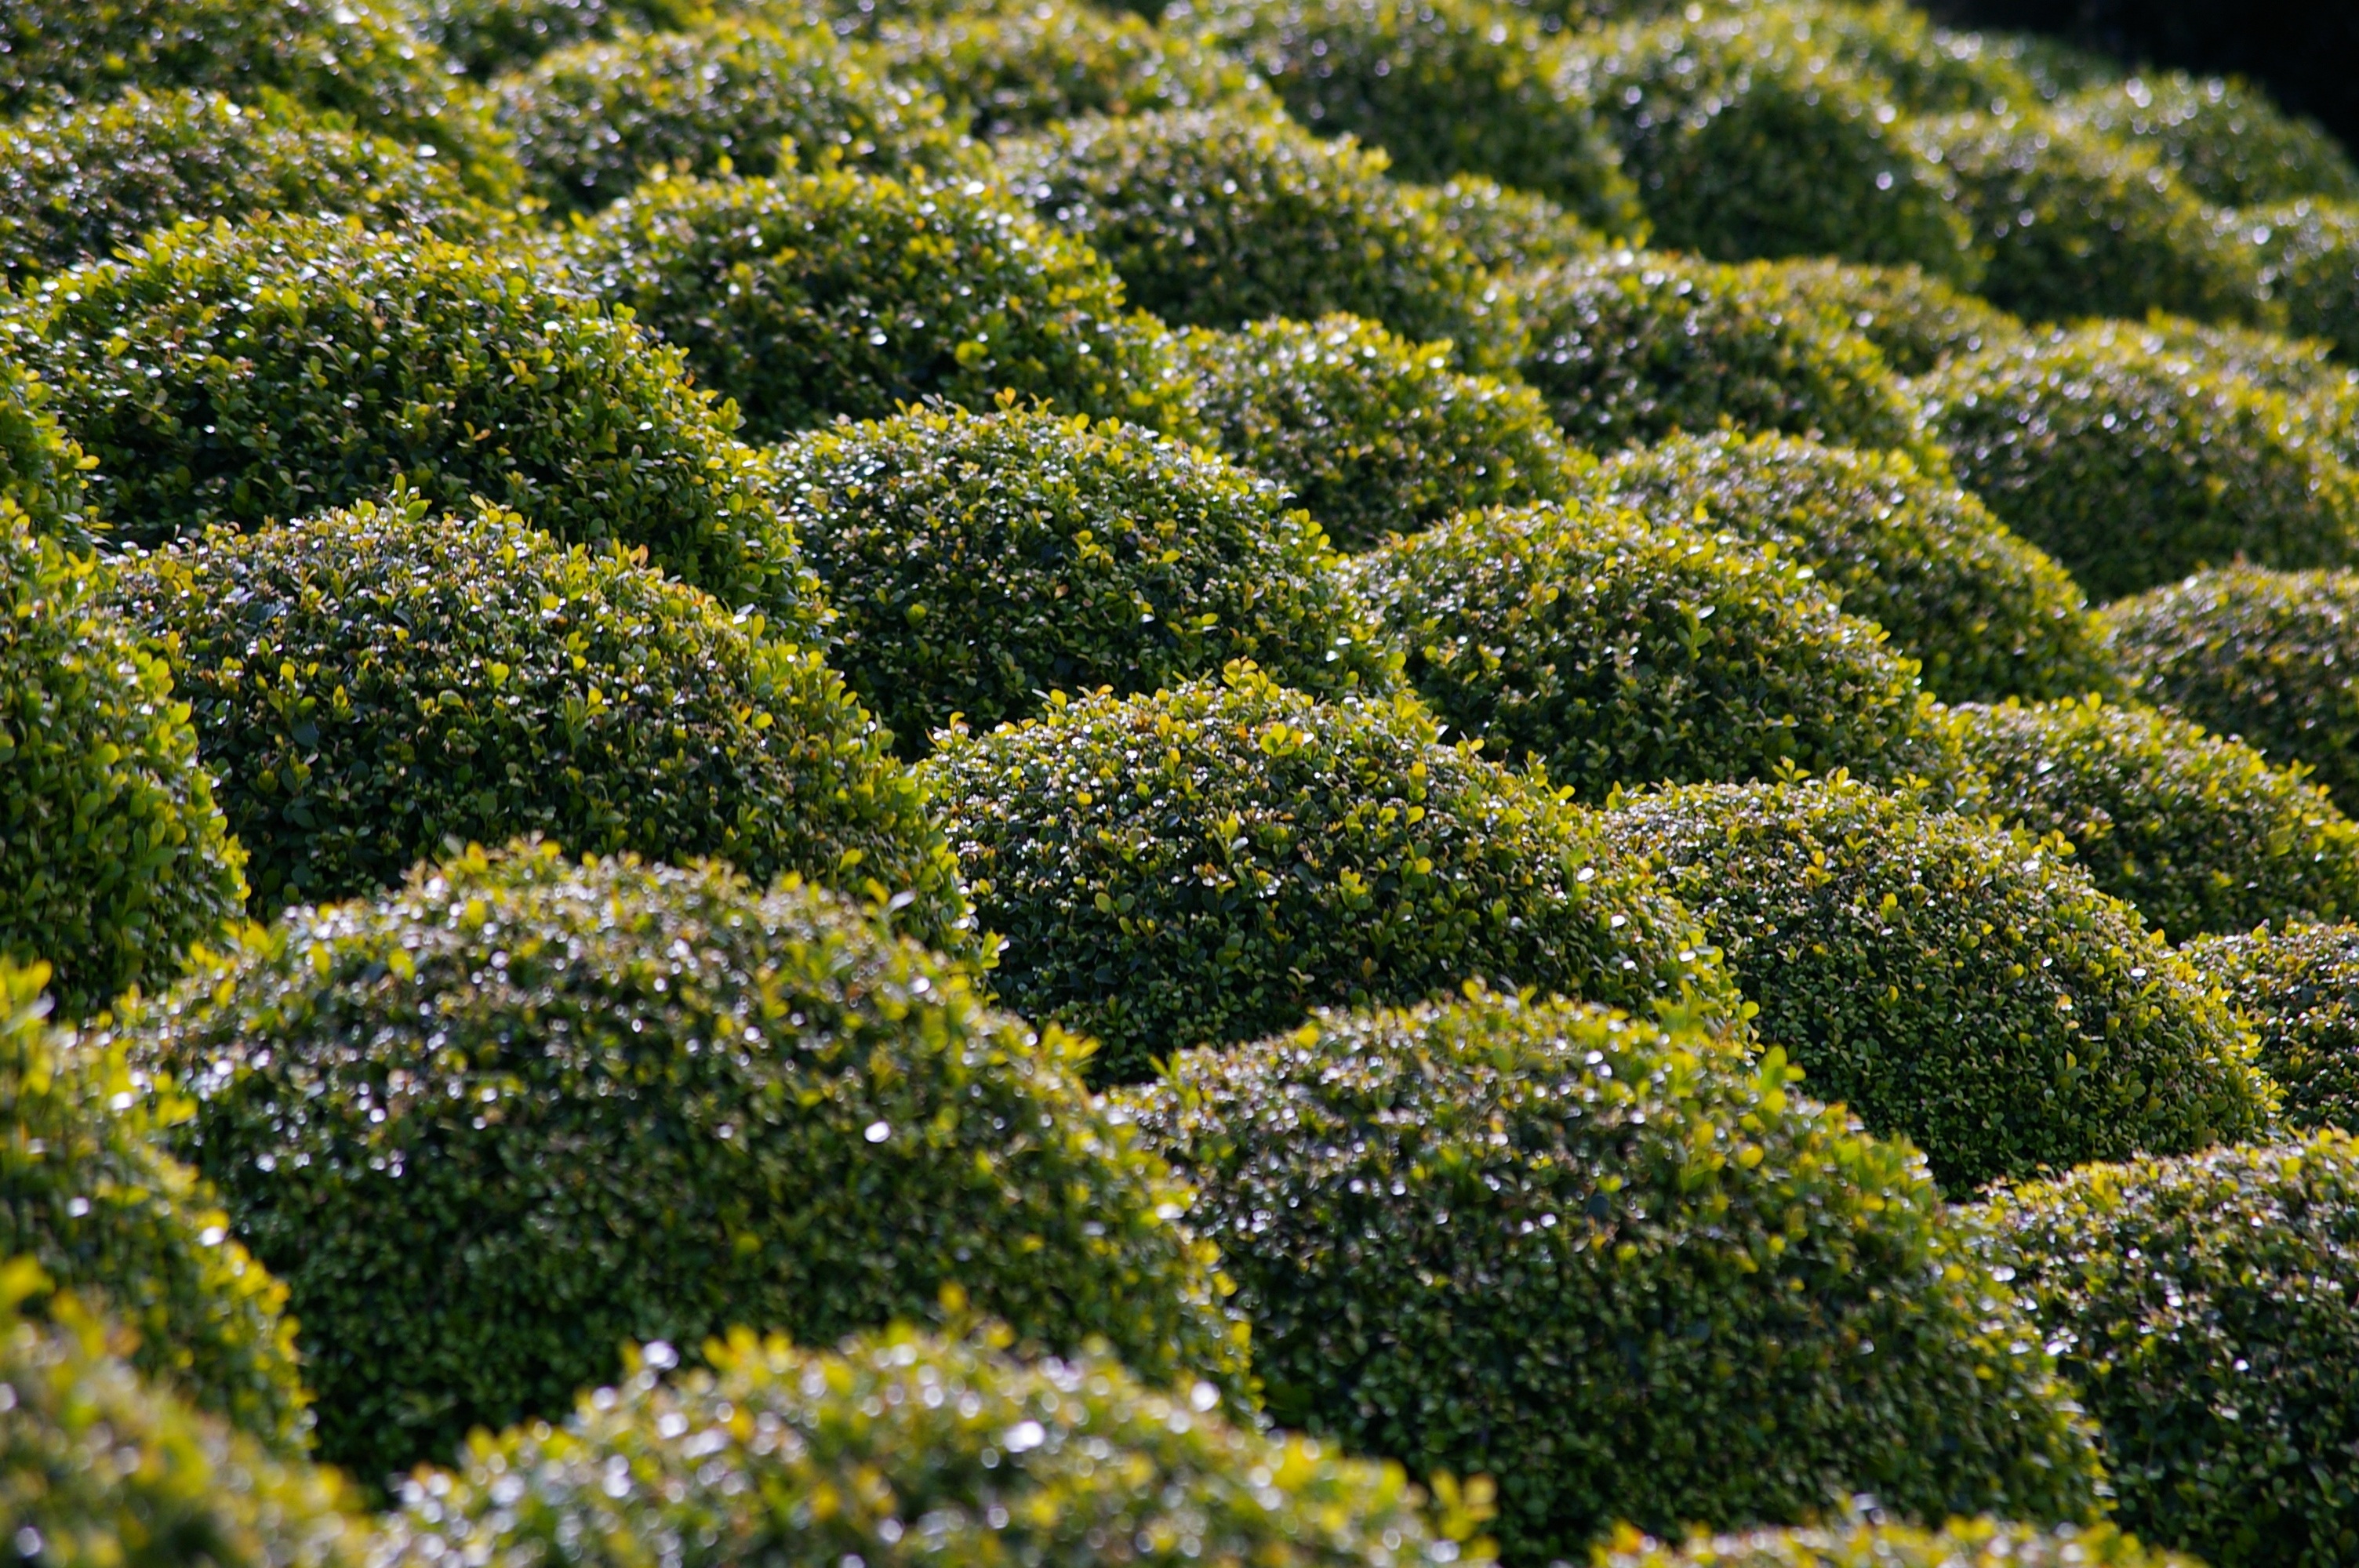
tree, plant, flower, food, produce, vegetable, evergreen, garden, broccoli, shrub, french garden, boxwood, woody plant, land plant, bushes carved